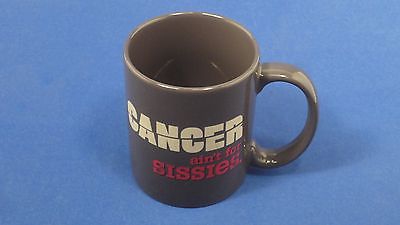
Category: mug